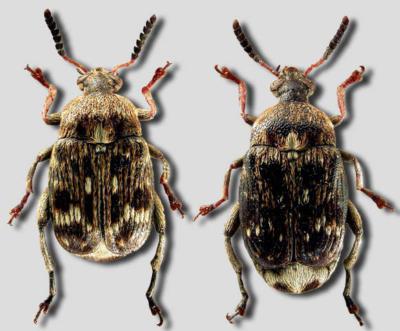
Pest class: pea_weevil